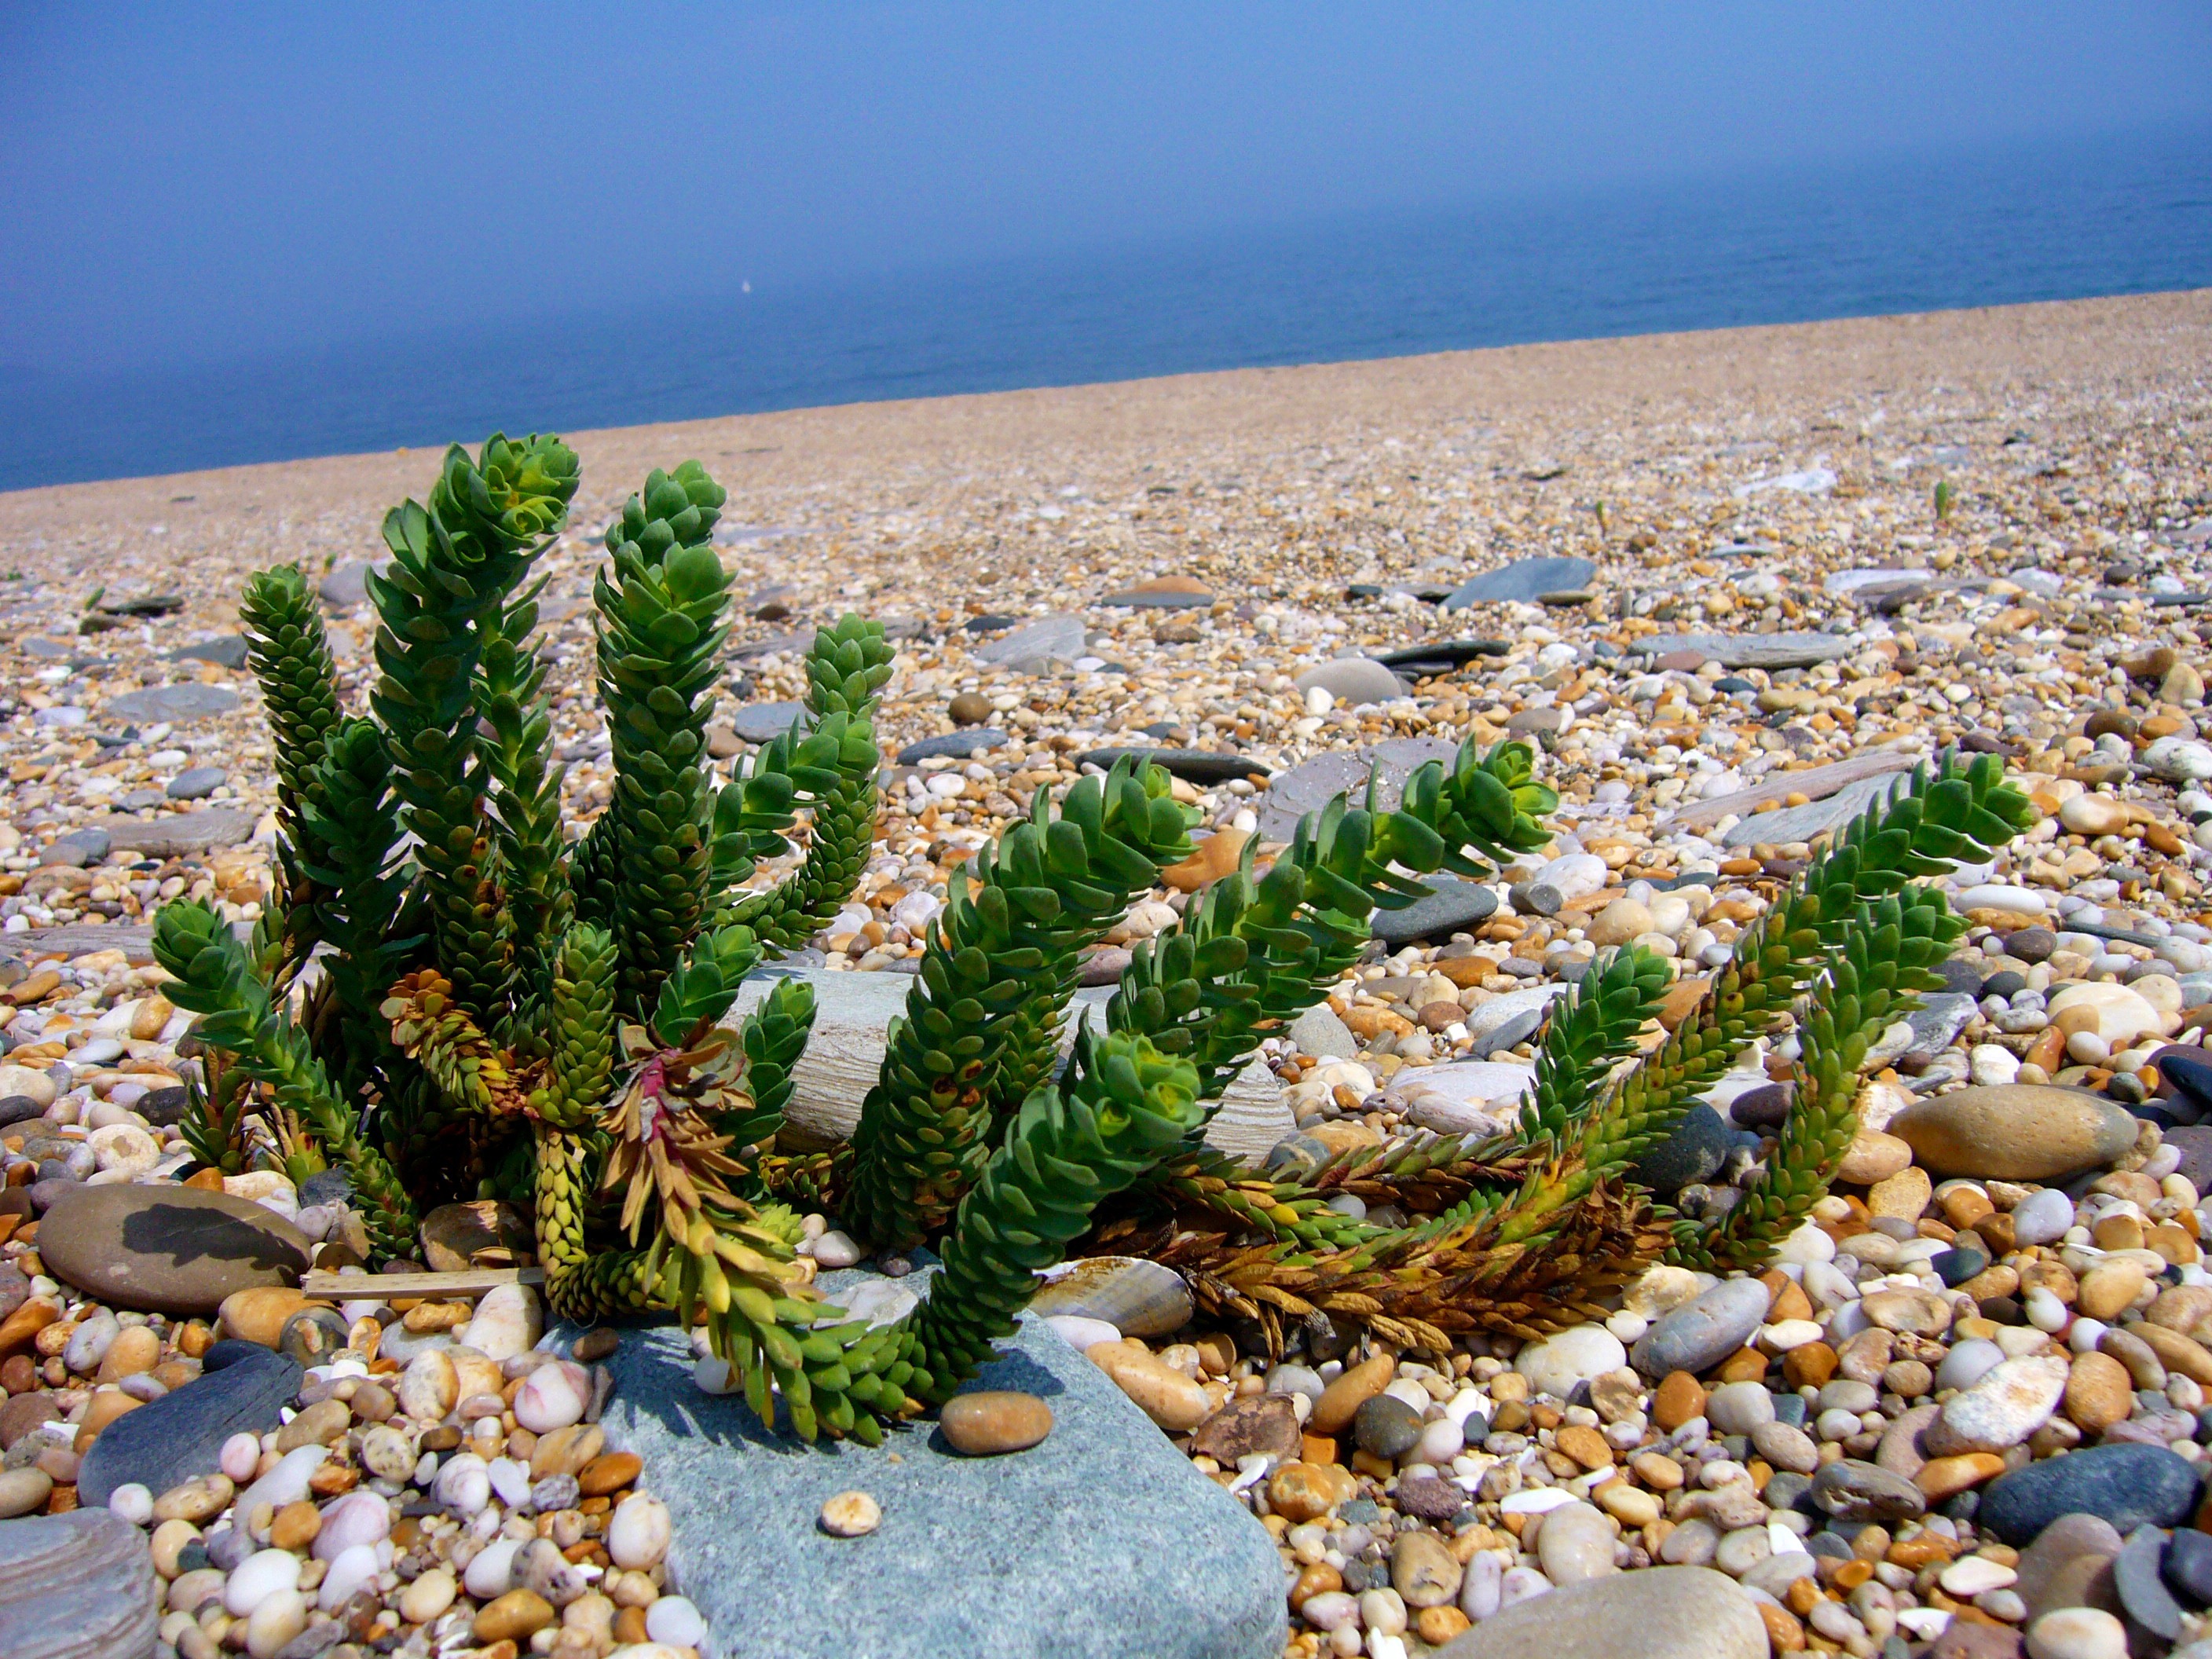
beach, sea, coast, tree, sand, rock, plant, sun, shore, flower, seaside, material, body of water, sunny, day, habitat, devon, ecosystem, natural environment, grass family